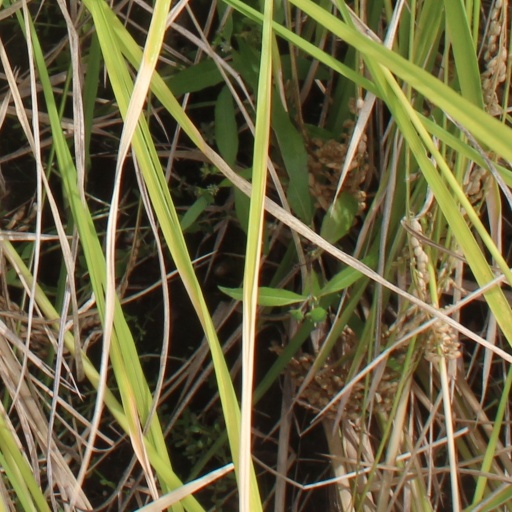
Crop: rice